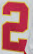
Number: 2